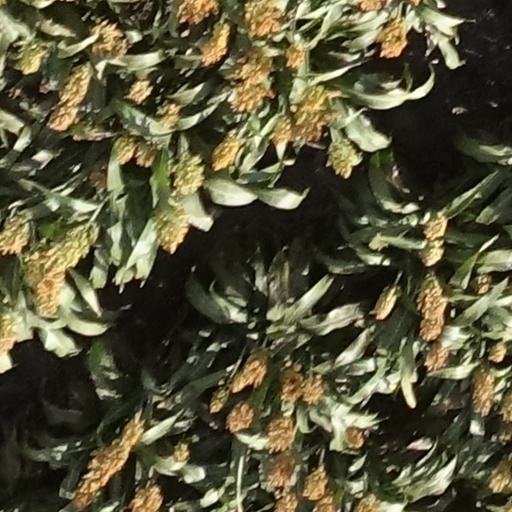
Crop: sorghum